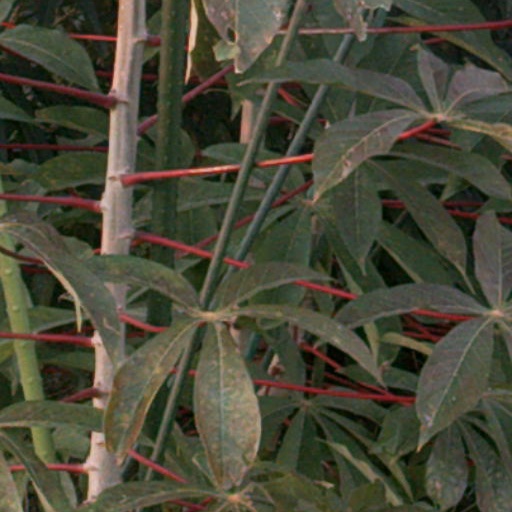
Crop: cassava